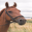
Label: horse